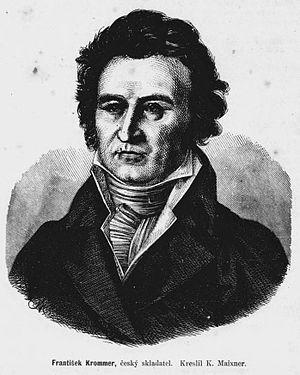
Franz Vincenz Krommer est un compositeur morave de langue allemande, né le 27 novembre 1759 à Kamenice et mort le 8 janvier 1831 à Vienne.